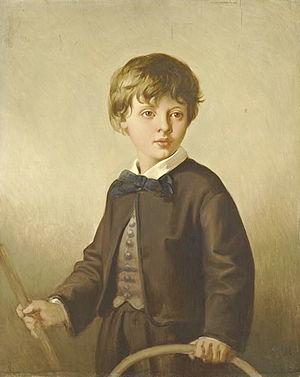
Henri Mottez enfant (1858-1937)
Victor-Louis Mottez né le 13 février 1809 à Lille et mort le 7 juin 1897 à Bièvres est un peintre et fresquiste français.